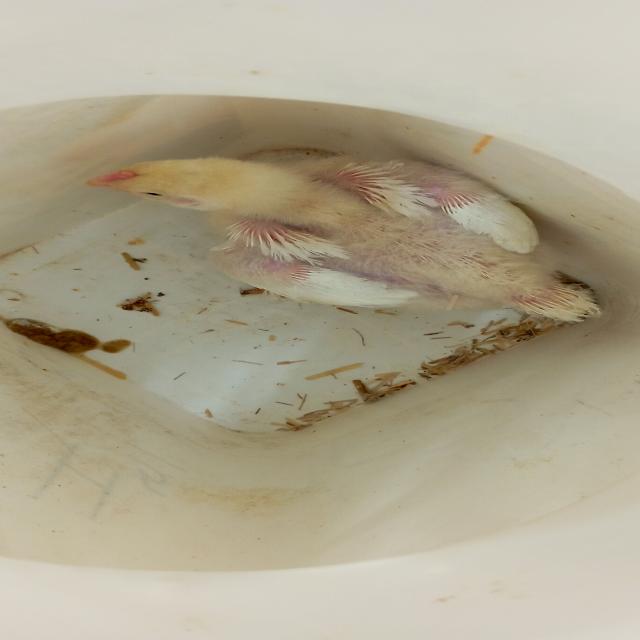
Weight: 620 g